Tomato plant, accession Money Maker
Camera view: bottom (45 deg); turntable rotation: 0 degrees
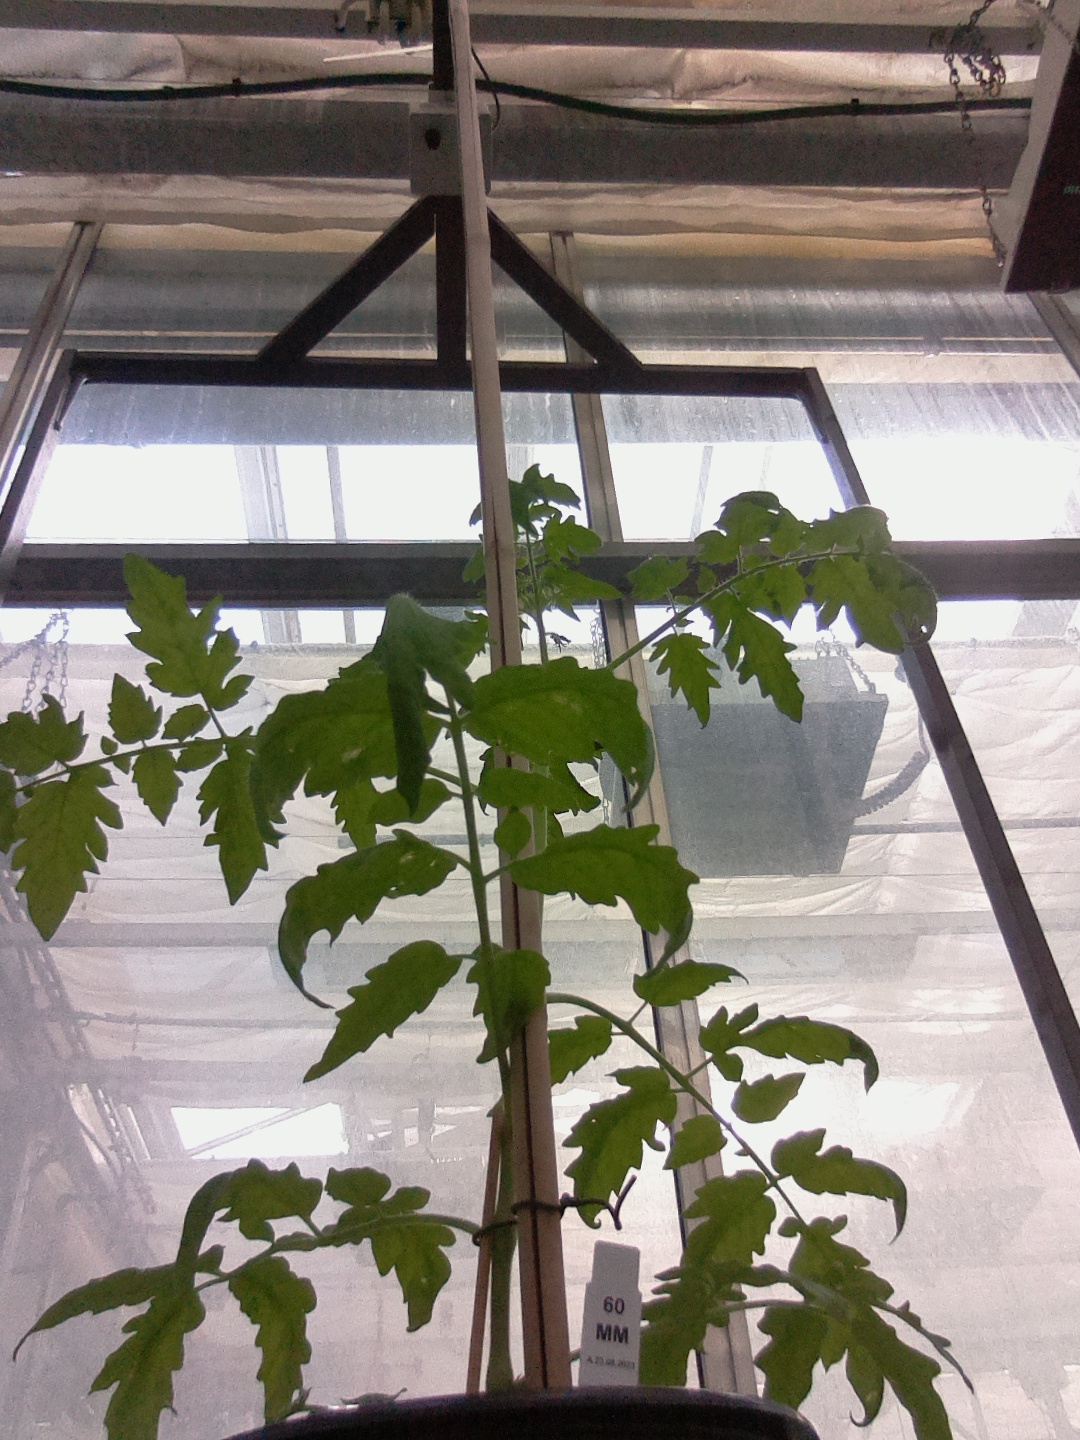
BBCH growth stage 53: 3 inflorescences visible